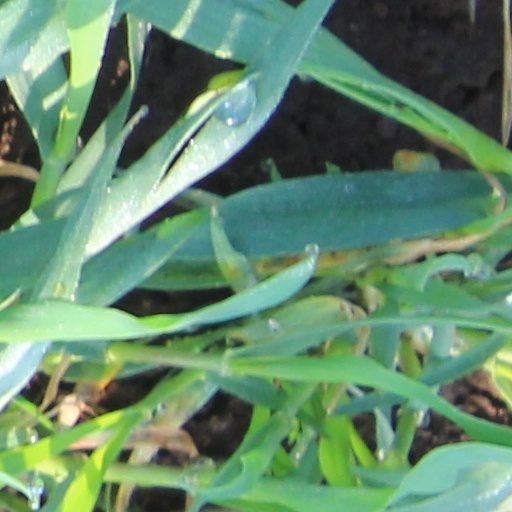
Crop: wheat